Yacht club

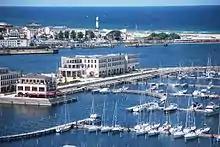
Aerial view of yacht club and marina "Yacht Harbour Residence "Hohe Düne"" in Rostock, Germany.

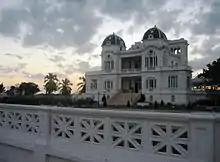
The clubhouse of the yacht club in Cienfuegos, Cuba

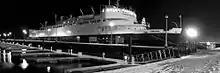
Columbia yacht club in Chicago, Illinois

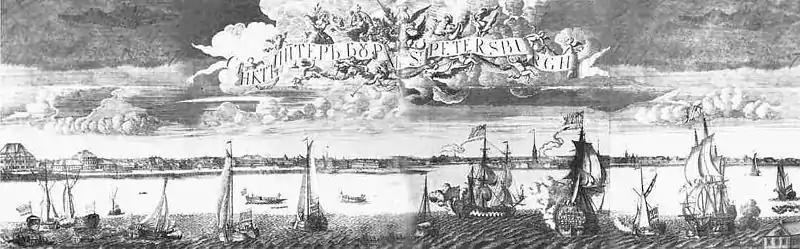
"A view of St. Petersburg" by Alexey Zubov, 1716, shows yachts and war ships on the Neva River.

A yacht club is a boat club specifically related to yachting.